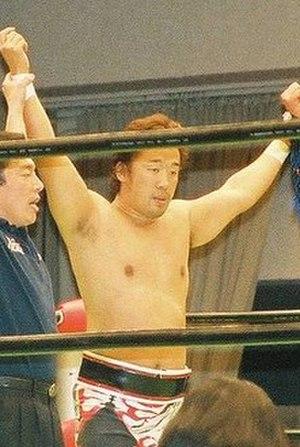
Yoshinobu Kanemaru est un catcheur japonais, qui catche actuellement à la New Japan Pro Wrestling.